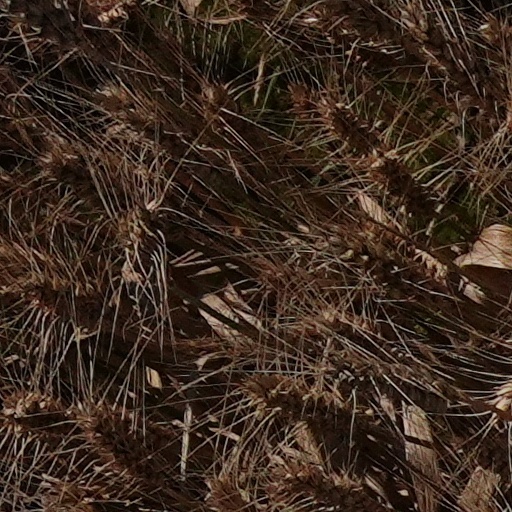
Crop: wheat